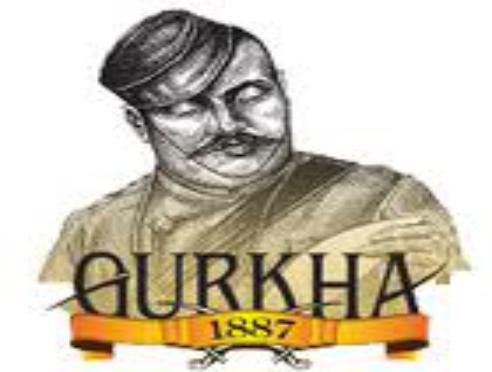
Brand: Gurkha-2
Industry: Others